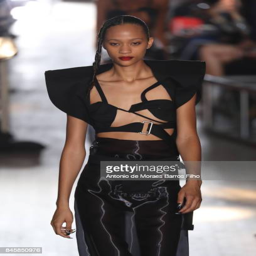
a model walks the runway at fashion label seen by show during fashion week